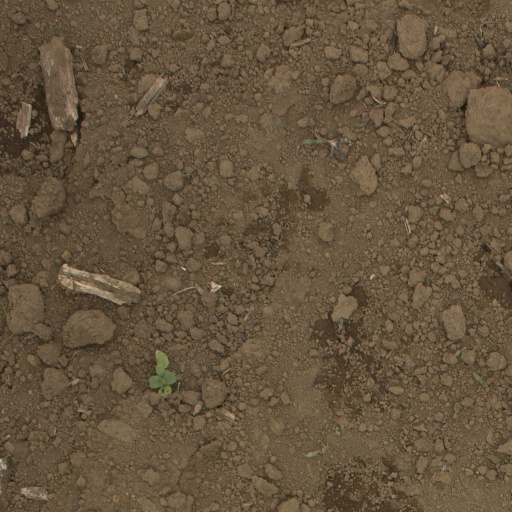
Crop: Jerusalem artichoke